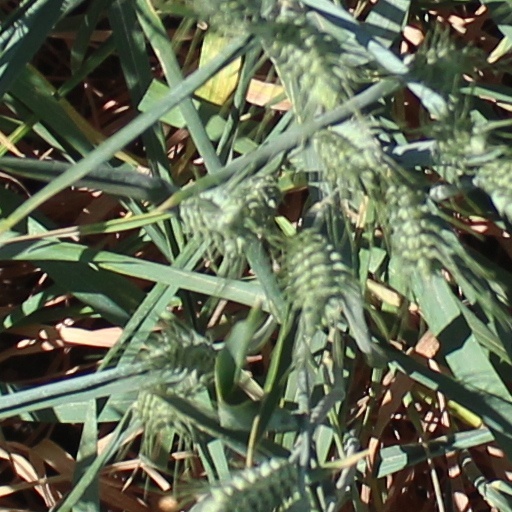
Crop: wheat